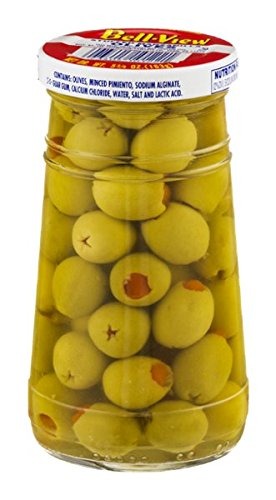
Item Name: Bell View Fancy Stuffed Manzanilla Olives, 5.75 Ounce
Product Description: www.bellview.com.
Value: 5.75
Unit: oz

Price: 4.97